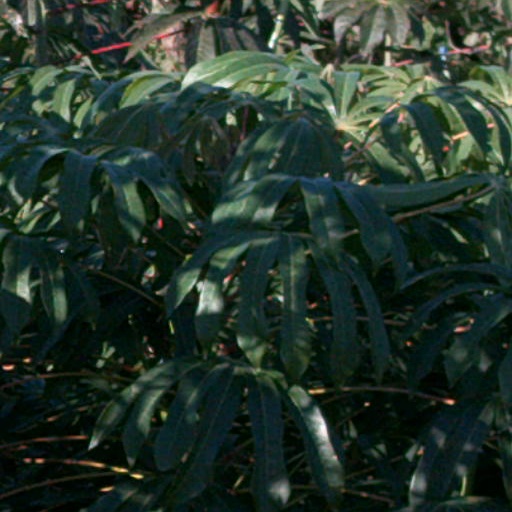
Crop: cassava